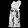
Label: Dress